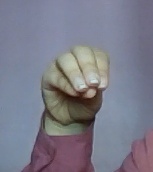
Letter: ha